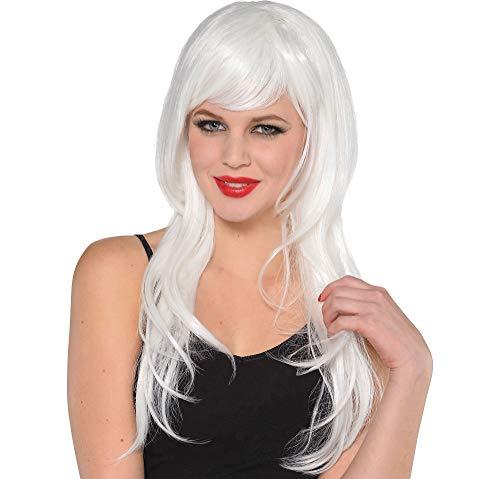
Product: Amscan Glamourous Party Wig Costume, White
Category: Toys & Games | Dress Up & Pretend Play | Wigs
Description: Complement any costume with this white glamourous wig.
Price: $15.63
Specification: ProductDimensions:10.7x7.3x0.7inches|ItemWeight:5.6ounces|ShippingWeight:5.6ounces(Viewshippingratesandpolicies)|DomesticShipping:ItemcanbeshippedwithinU.S.|InternationalShipping:ThisitemcanbeshippedtoselectcountriesoutsideoftheU.S.LearnMore|ASIN:B00J0HXTRA|Itemmodelnumber:397285.08|Manufacturerrecommendedage:4-12years